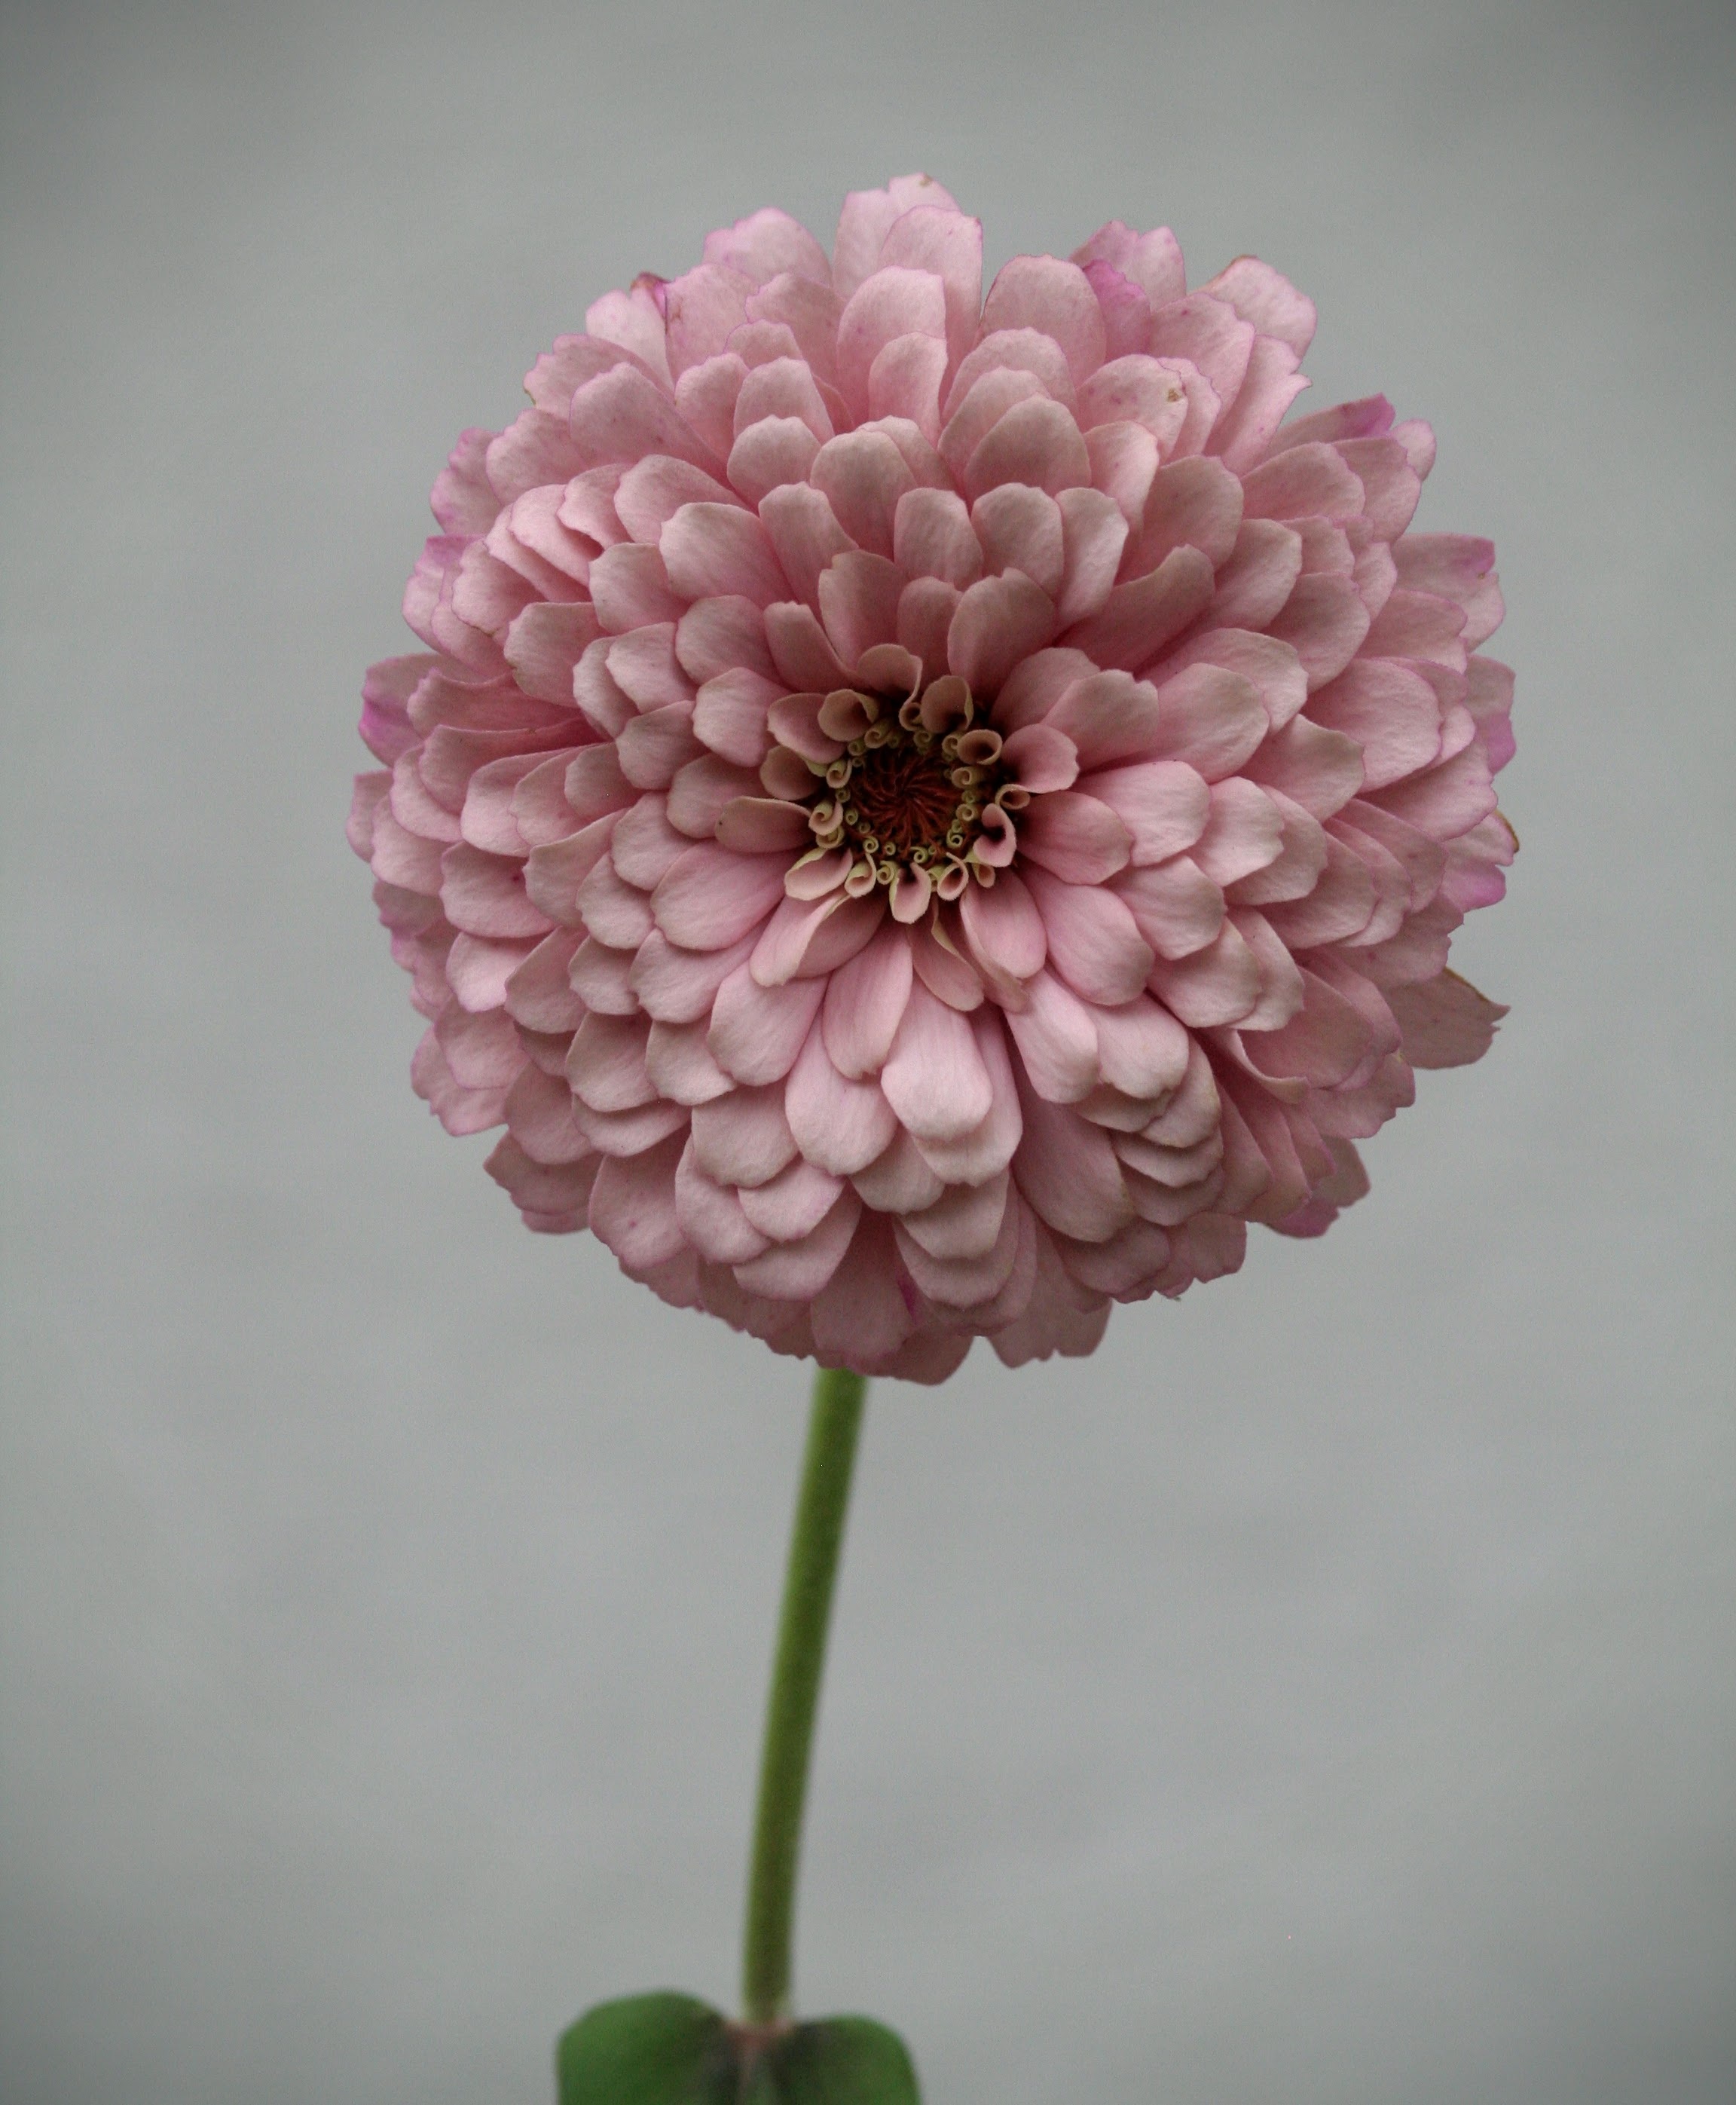
blossom, plant, flower, petal, summer, botany, pink, flora, dahlia, petals, floristry, zinnia, macro photography, pale, flowering plant, daisy family, flower bouquet, cut flowers, floral design, plant stem, land plant, chrysanths, flower arranging